Iten

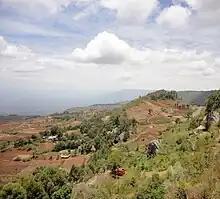
Iten's Hill Ten

The name is a local corruption of Hill Ten, a local rock formation that was named by Joseph Thompson in 1883.